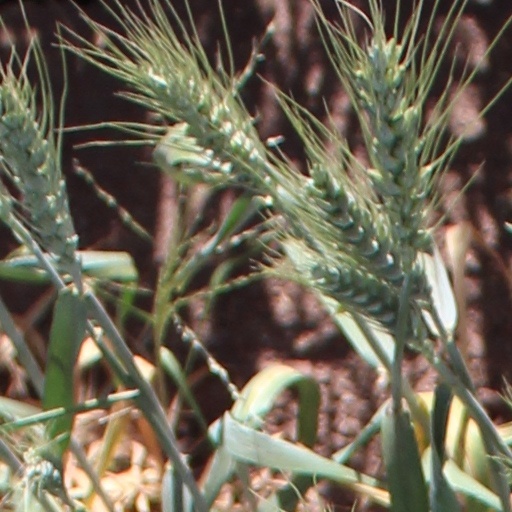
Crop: wheat